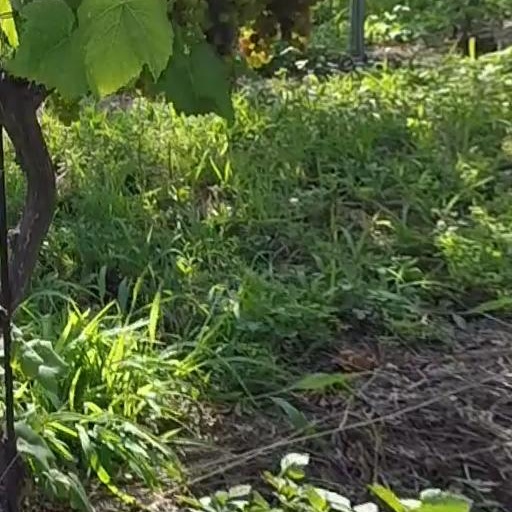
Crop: grape